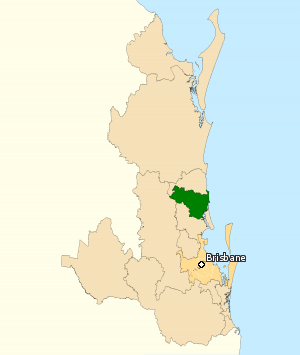
La circonscription de Fisher est une circonscription électorale fédérale australienne dans le Queensland. Elle a été créée en 1949 et porte le nom d'Andrew Fisher, qui fut trois fois Premier ministre d'Australie. Elle est située dans la région de la Sunshine Coast au nord de Brisbane et comprend les villes de Caloundra, Mooloolaba, Beerwah, Maleny, Woodford et Kilcoy. Elle était un siège sûr pour le Country Party jusqu'aux années 1980, mais elle est maintenant presque assurée pour le Parti libéral. Son membre le plus éminent a été Sir Charles Adermann, qui fut vice-président du Country Party de 1958 à 1965.